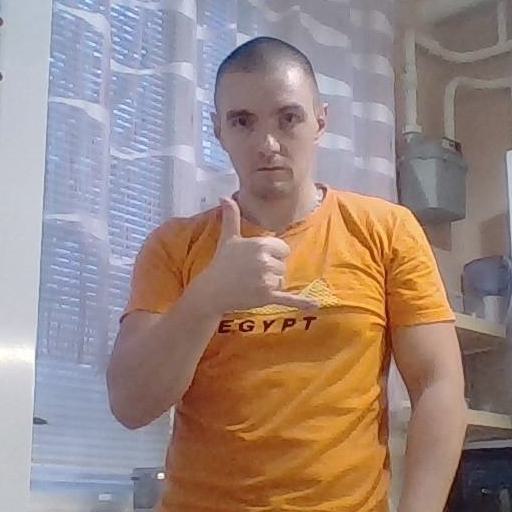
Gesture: call